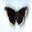
Label: butterfly